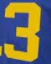
Number: 3